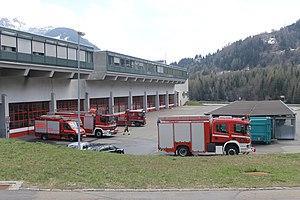
Les équipements de l'Armée suisse, rassemblent différentes sortes de véhicules, des chars de combat, des véhicules de transport de troupe ainsi que des hélicoptères de transport et des avions de combat en service dans les Forces terrestres ou les Forces aériennes.